Hirano Station (Osaka Metro)

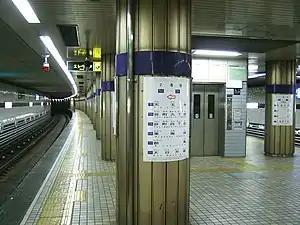
Hirano Station platform, January 2008

is a subway station in the Hirano-ku ward, city of Osaka, Osaka Prefecture, Japan.